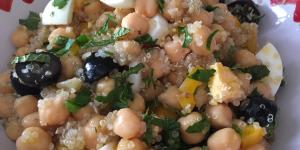
tabule de quinoa y garbanzos